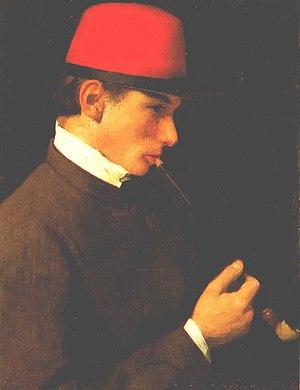
Pál Szinyei Merse est un peintre hongrois né le 4 juillet 1845 à Szinyeújfalu, aujourd’hui Chminianska Nová Ves en Slovaquie et mort le 2 février 1920 à Jarovnice.